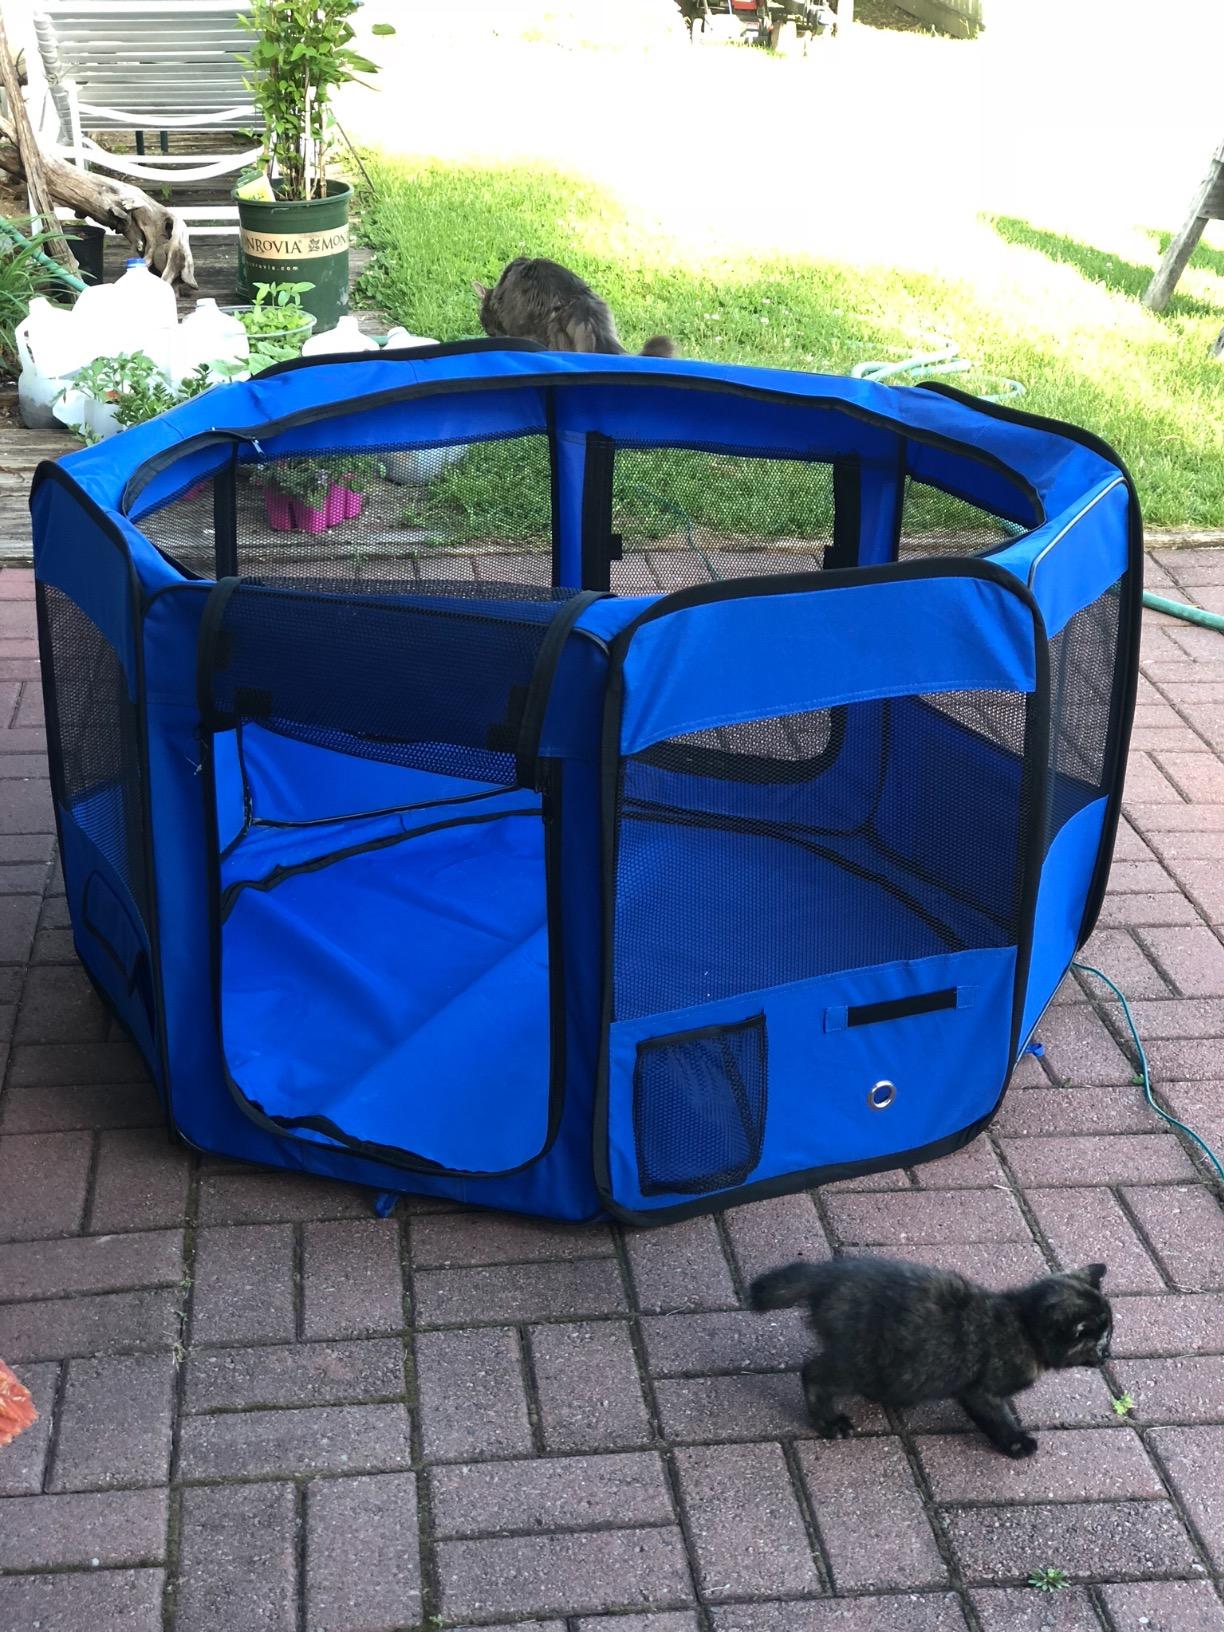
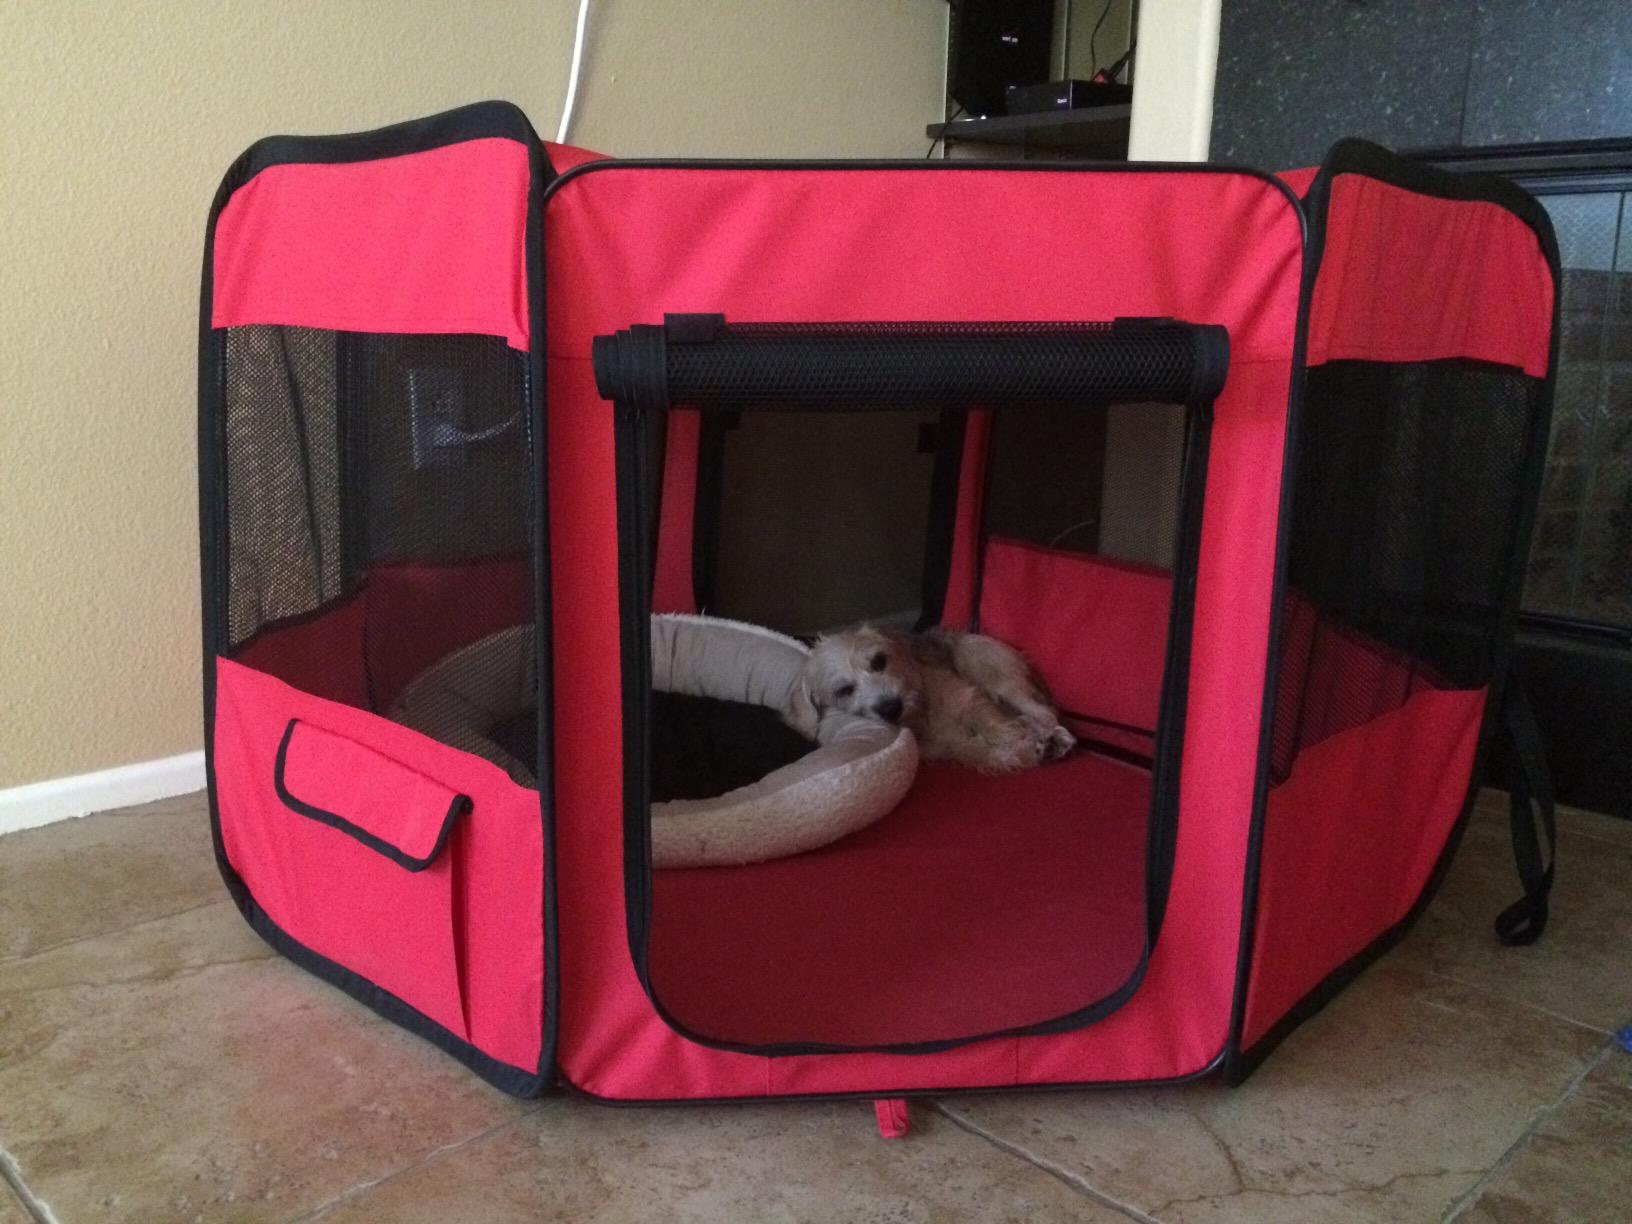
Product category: items_kennel
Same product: no